Sarajevo Tunnel

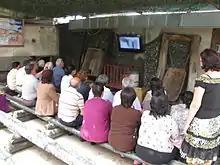
Educational video screening at Sarajevo Tunnel Museum.

The tunnel was constructed during the Bosnian War as a means by which to link two Bosnian held territories that had been cut off by the Army of Republika Srpska. The tunnel provided a crude way to supply Bosnian units and civilians in Sarajevo. It also allowed for communication between the Bosnian and Bosnian-allied forces in Sarajevo and outside territories. It became a symbol of the city's struggle. It allowed humanitarian aid to be given to the Bosnians and it let them flee the city.